Ty Dillon

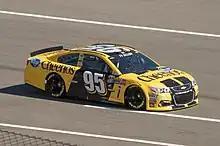
Dillon's 2016 Cup car for Leavine Family Racing

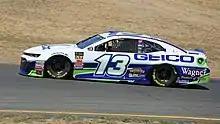
Dillon's No. 13 during the 2018 Toyota/Save Mart 350

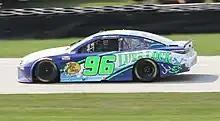
Dillon’s No. 96 car at Road America in 2021

On July 15, 2014, RCR announced Dillon would make his Sprint Cup Series debut in the No. 33 with Hillman-Circle Sport LLC in partnership with RCR in the Oral-B USA 500 at Atlanta Motor Speedway. After qualifying 29th, he finished 25th. Dillon returned to the No. 33 for the Quicken Loans Race for Heroes 500 at Phoenix International Raceway, qualifying 26th and finishing 27th.